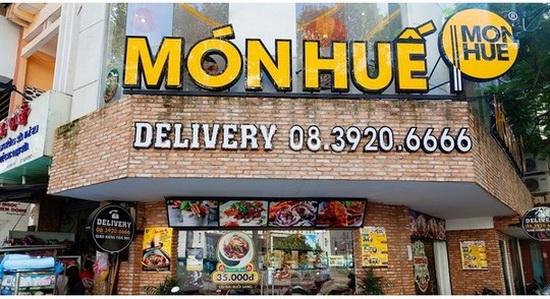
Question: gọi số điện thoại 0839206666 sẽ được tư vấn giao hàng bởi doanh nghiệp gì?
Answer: nhà hàng món huế